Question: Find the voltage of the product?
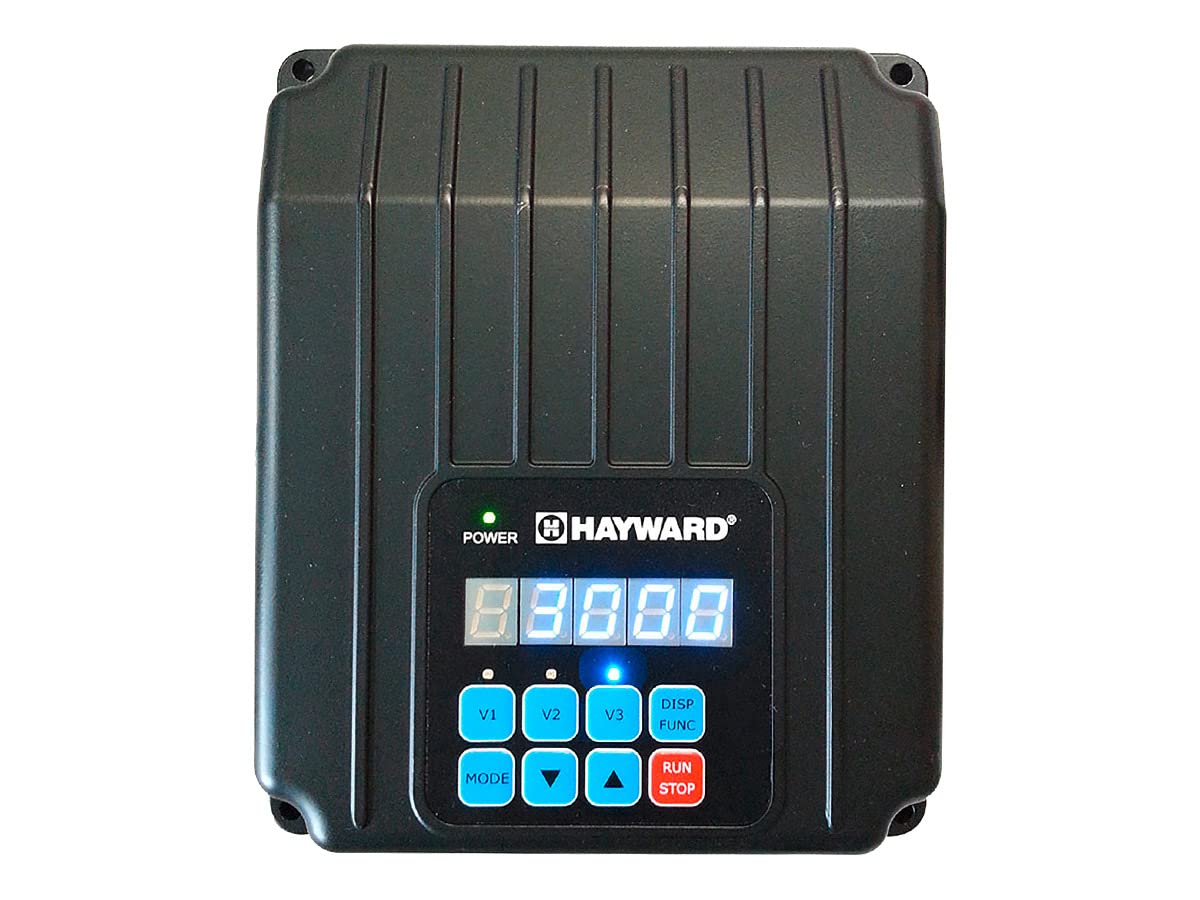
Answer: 3.0 volt